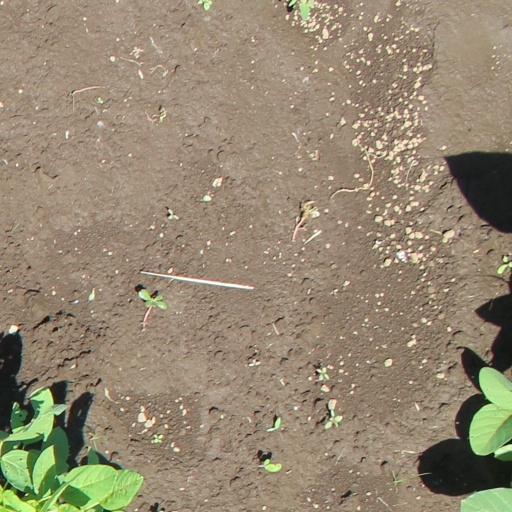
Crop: soybean